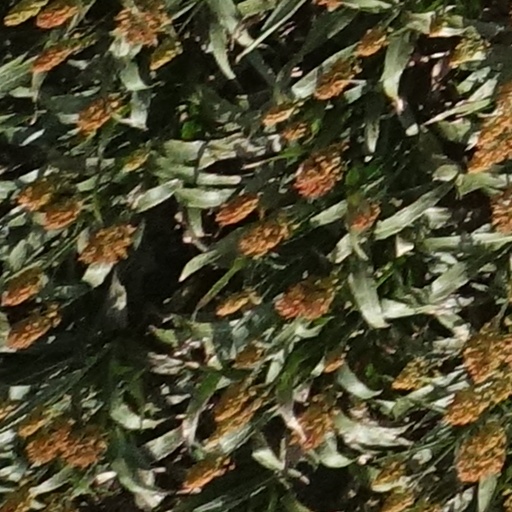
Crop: sorghum